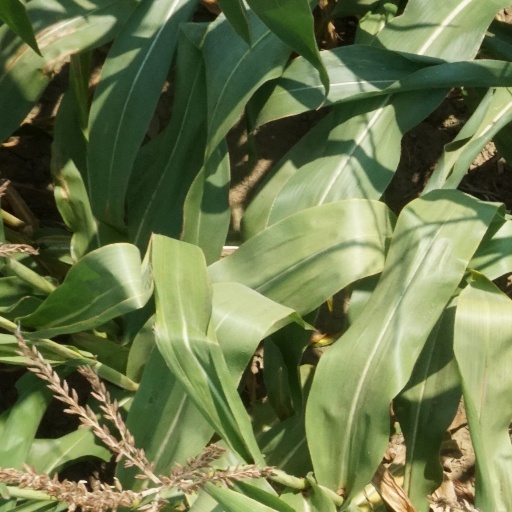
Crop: maize; corn